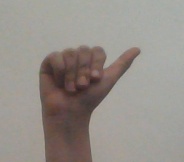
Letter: dhad